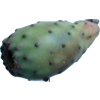
Label: cactus_fruit_green